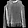
Label: Pullover